Chianti tramway

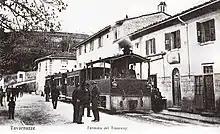
The original Tavarnuzze stop

The continuous interference and stances of the Florentine elite, which at times bordered on sheer violence, did not stop the project. If the municipality of Florence did everything in its power to hinder the project, quite different was the behavior of the municipalities of Greve in Chianti and San Casciano in Val di Pesa: the San Casciano municipality provided a non-repayable grant of 110,000 liras (later increased to 140,000 liras) for 20 years in favor of the Fenzi company to build the line.